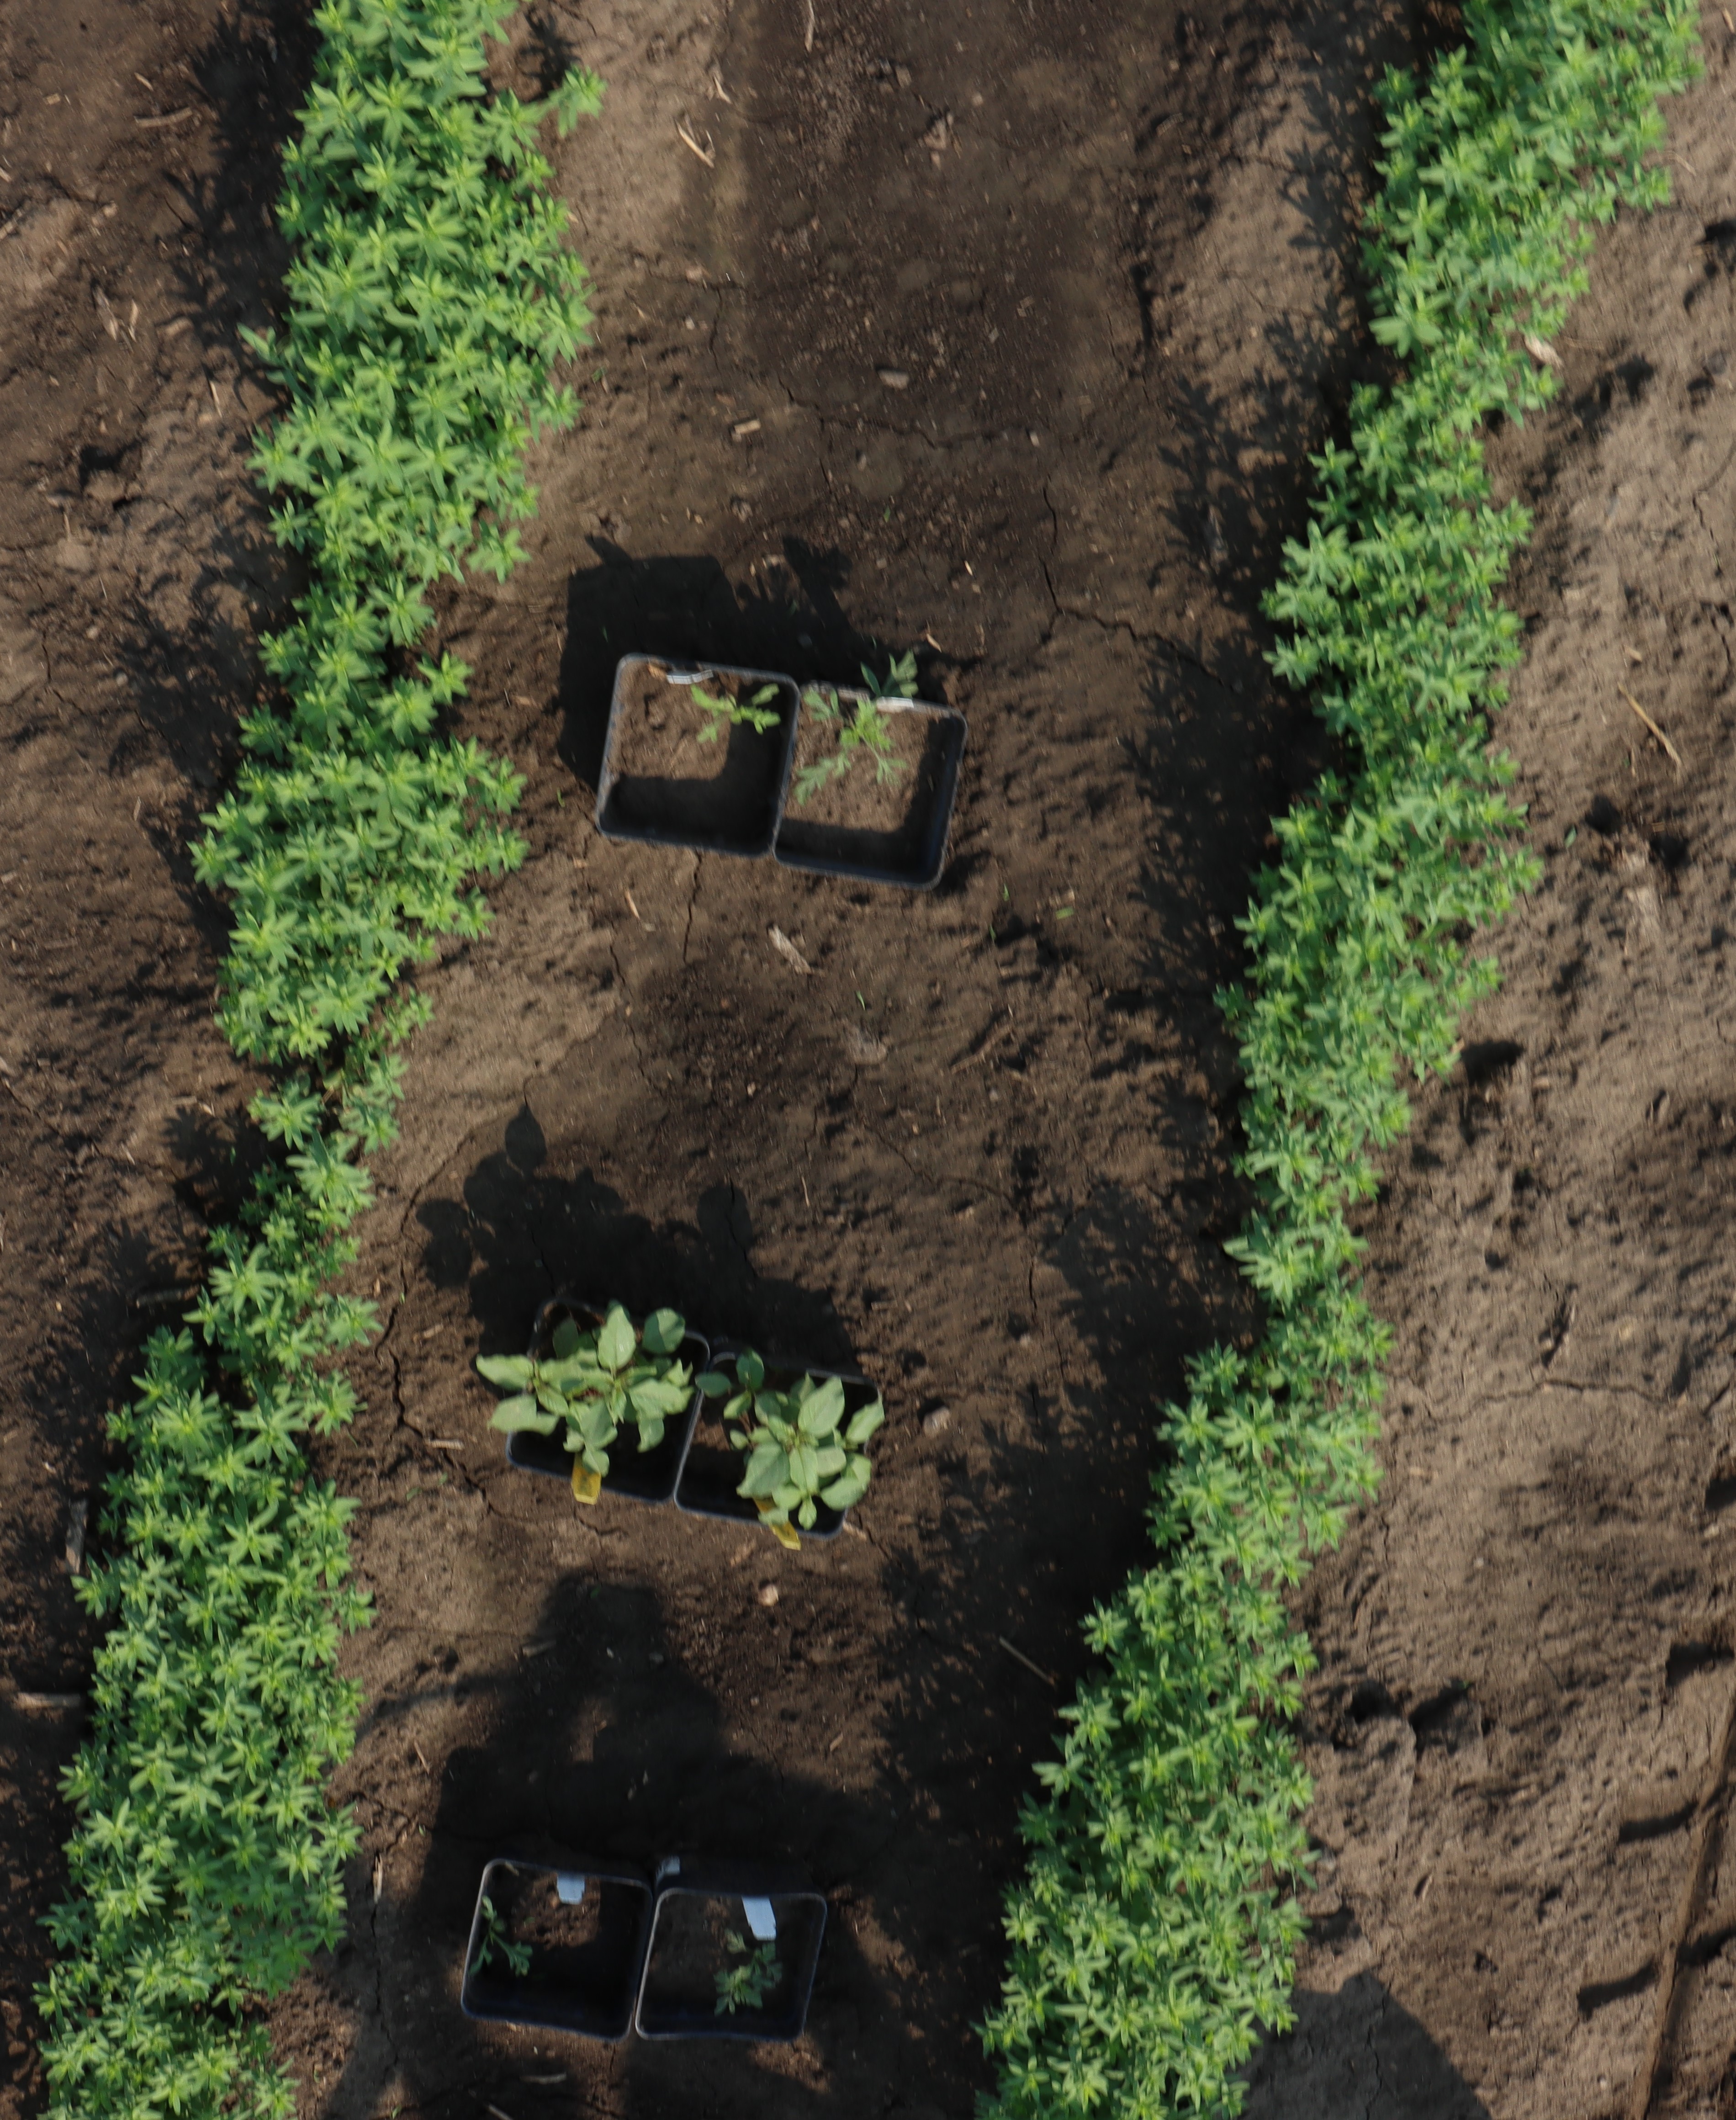
Crop: Flax
Objects: Flax, Flax, Flax, Flax, Flax, Flax, Flax, Flax, Flax, Flax, Redroot Pigweed, Redroot Pigweed, Ragweed, Ragweed, Ragweed, Ragweed